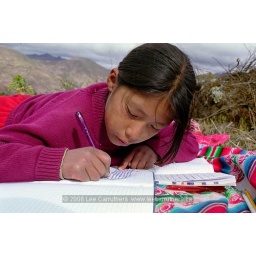
A Quechua girl does her homework while her parents plant their crops nearby. Amaru village, near Pisac. Cuzco, South America.